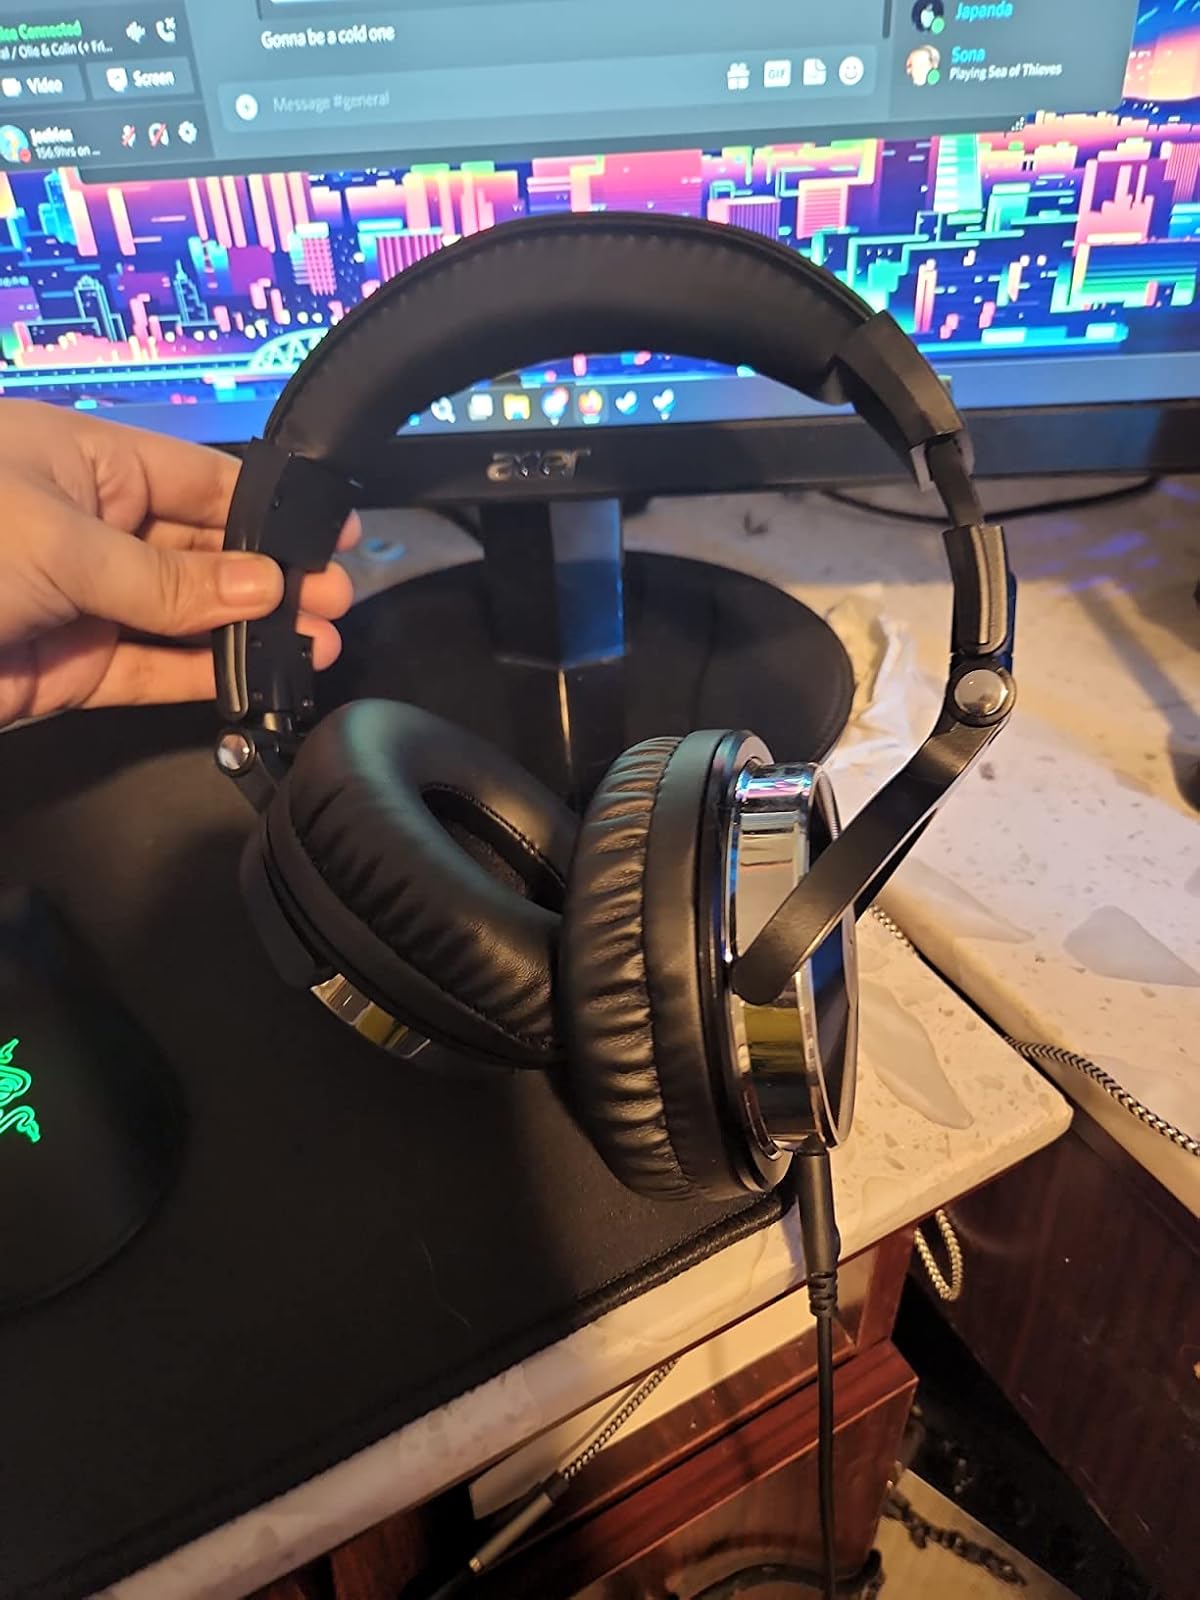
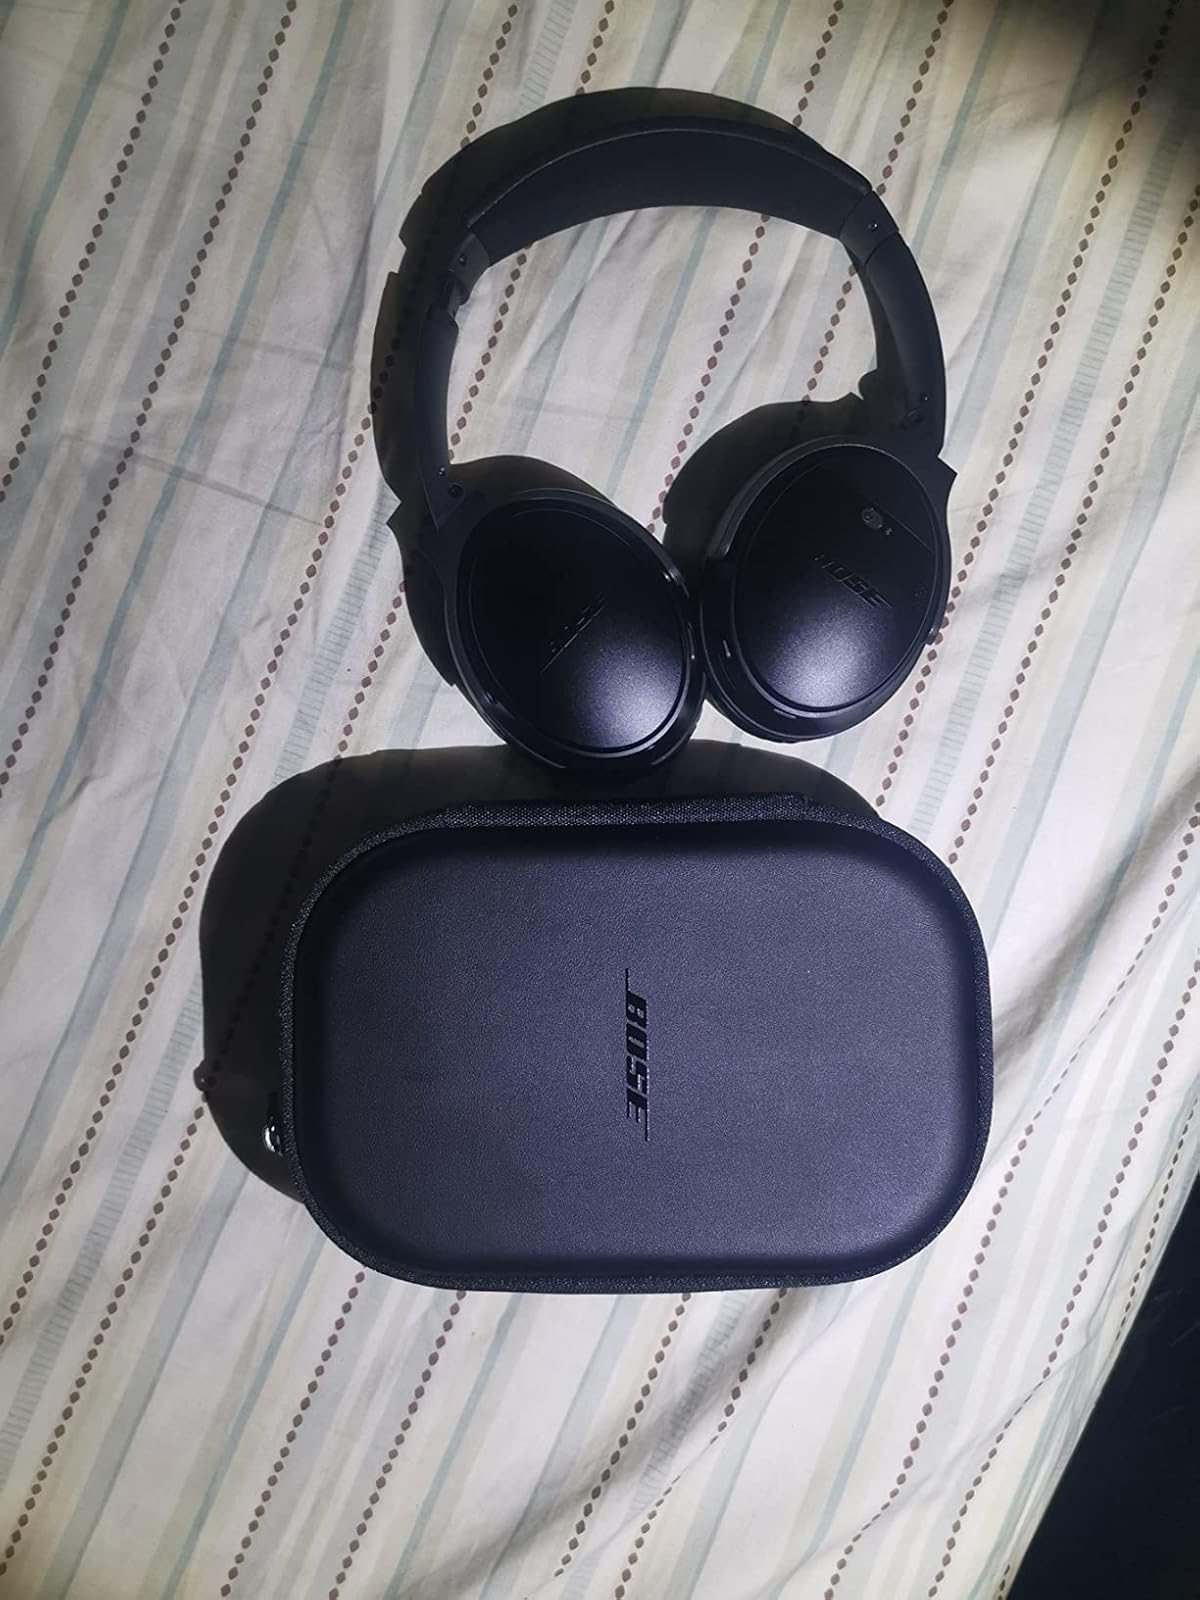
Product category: headphones
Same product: no